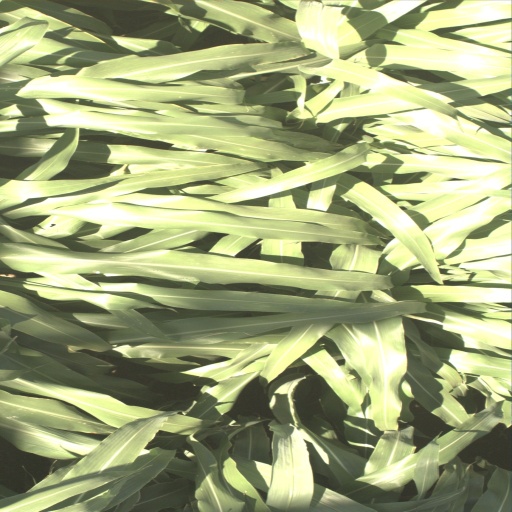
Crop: sorghum